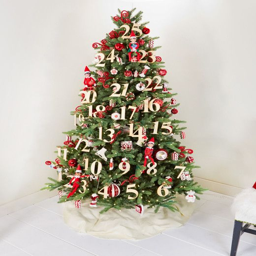
tv host -- where is that sneaky little elf hiding this year ?